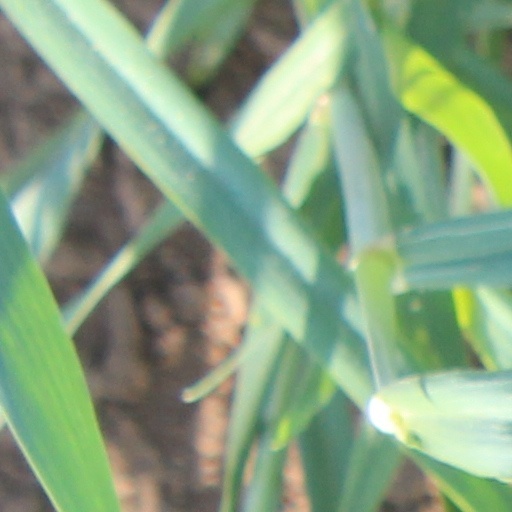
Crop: wheat